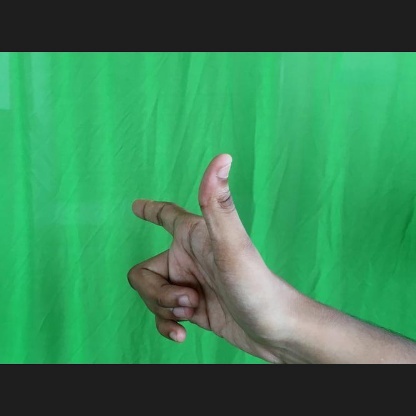
Mudra: Chandrakala